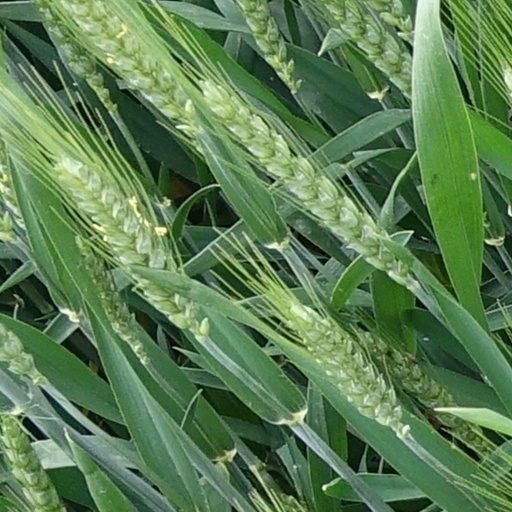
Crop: wheat